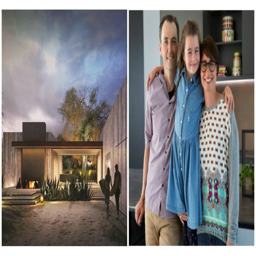
render of disaster type and people in their new home